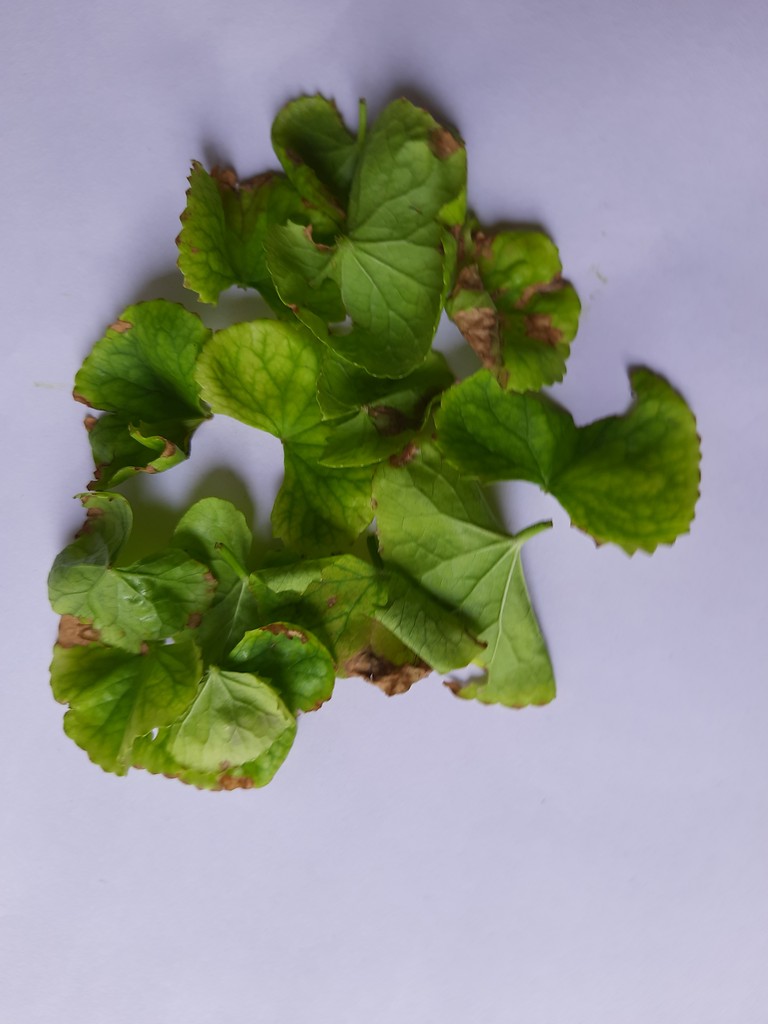
Label: Unhealthy